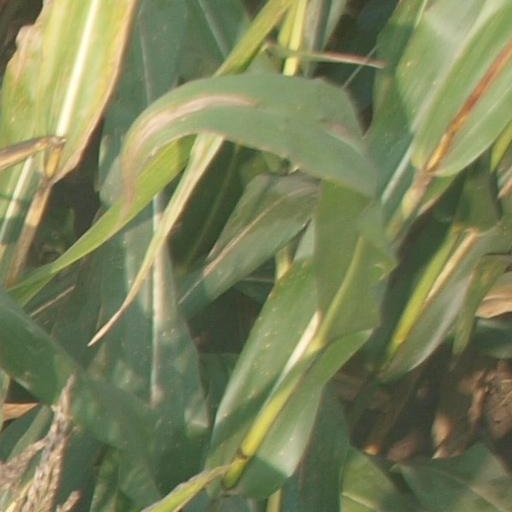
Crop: maize; corn